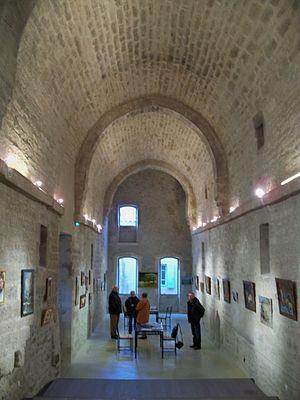
intérieur de la commanderie de Richerenches (84)
Le cartulaire de la commanderie de Richerenches est un cartulaire rédigé en latin de 1136 à 1214, regroupant des actes concernant la commanderie des templiers de Richerenches, en Vaucluse. Le manuscrit original est pour une partie conservé à la bibliothèque municipale d'Avignon et pour une autre aux Archives départementales de Vaucluse.